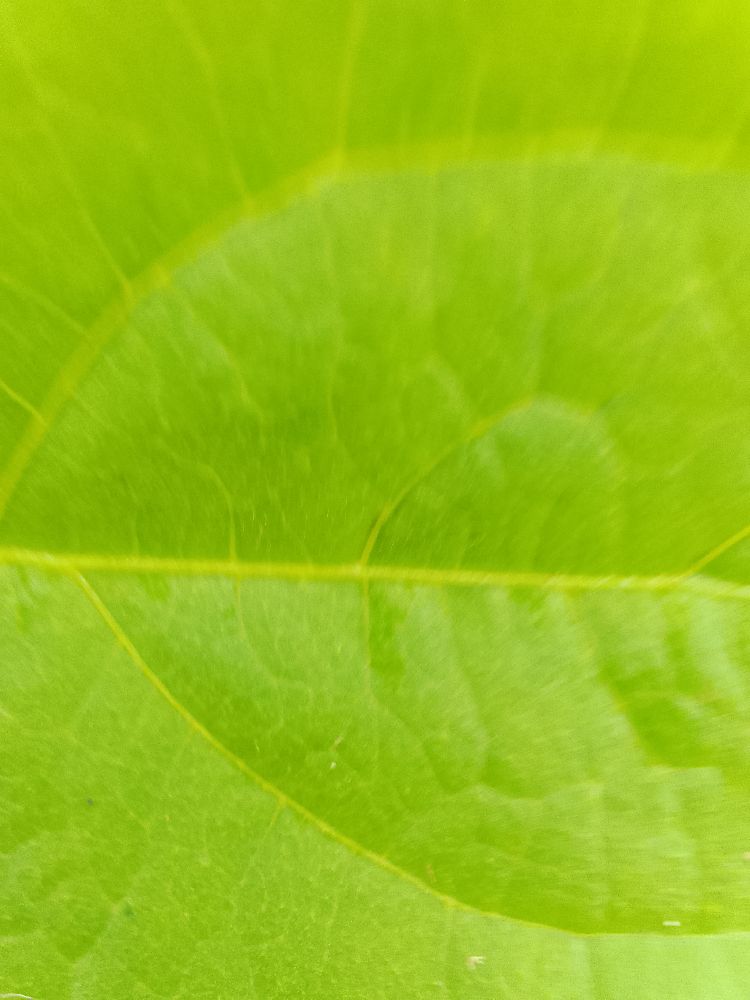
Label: healthy